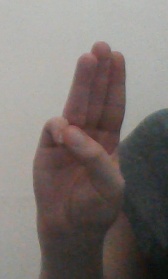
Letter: thaa